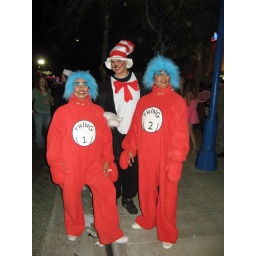
The cat in the hat with thing one and thing two